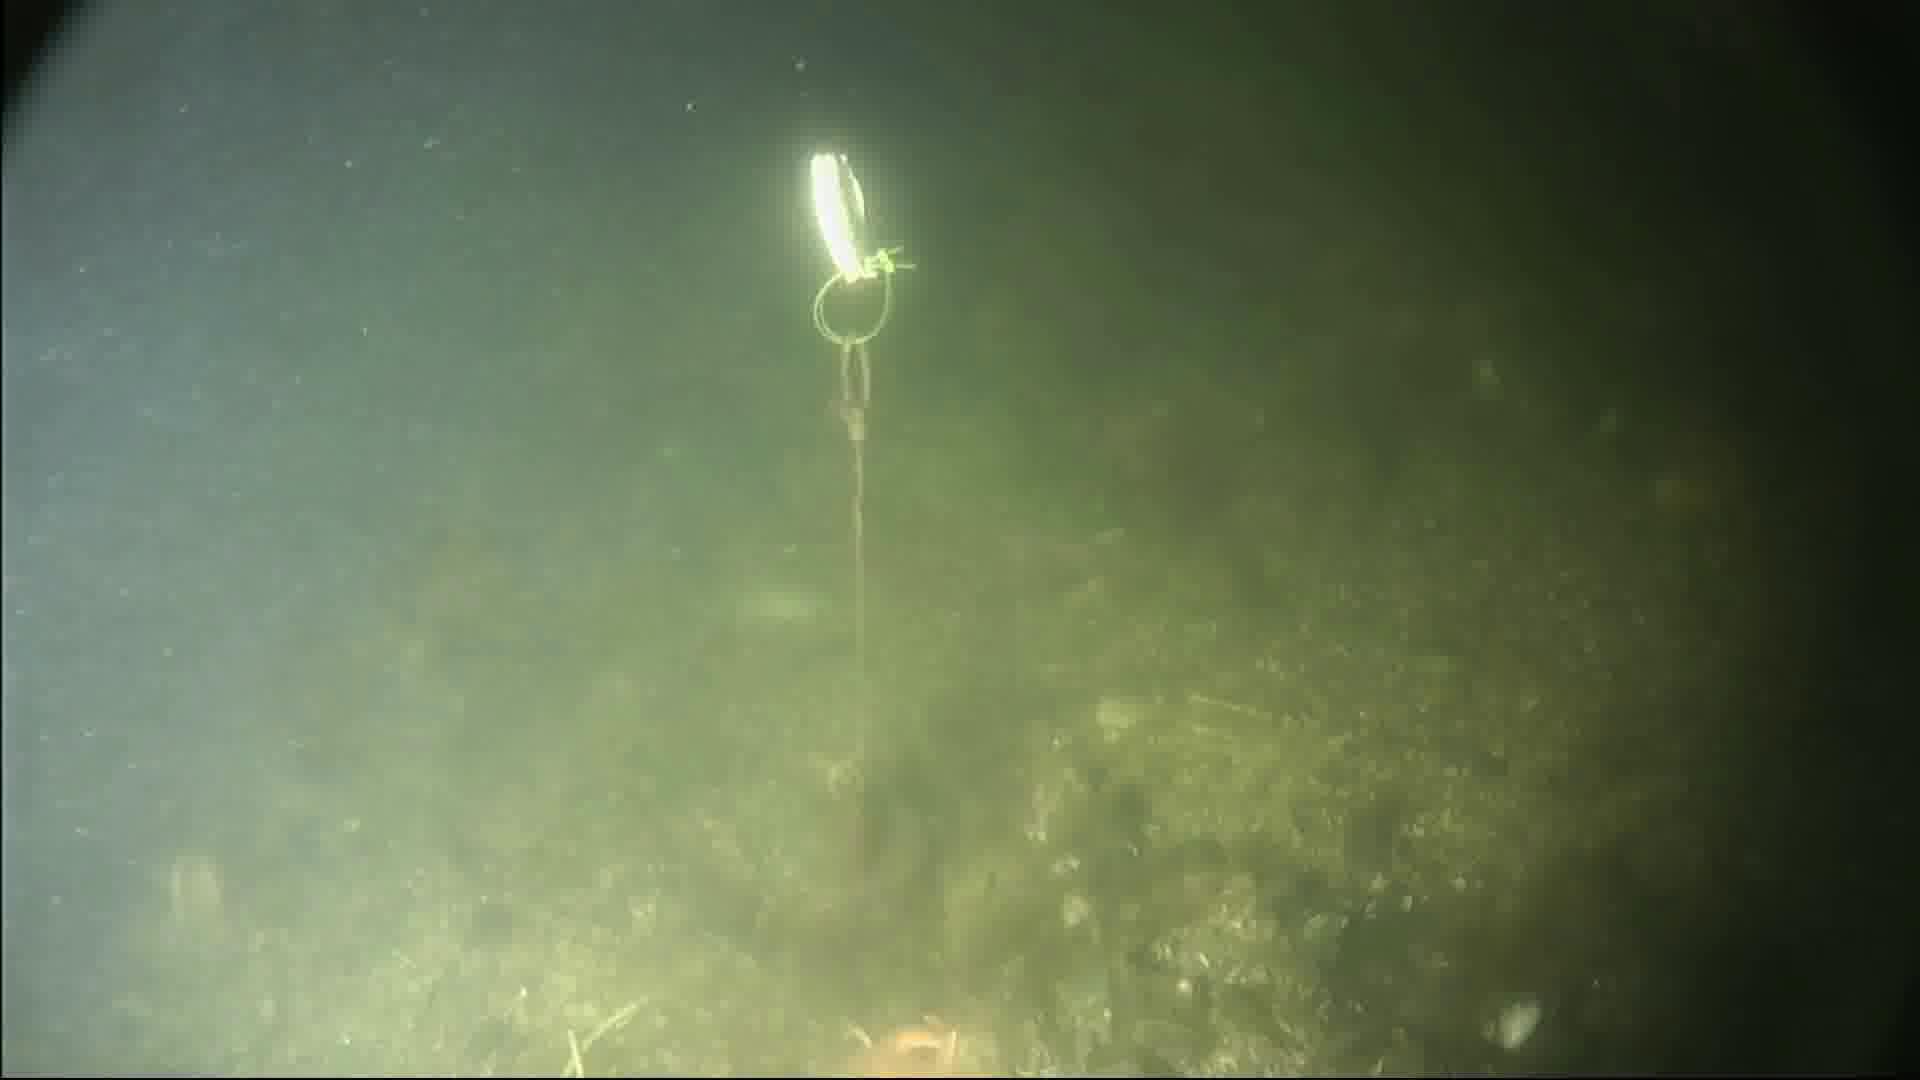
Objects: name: starfish
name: crab